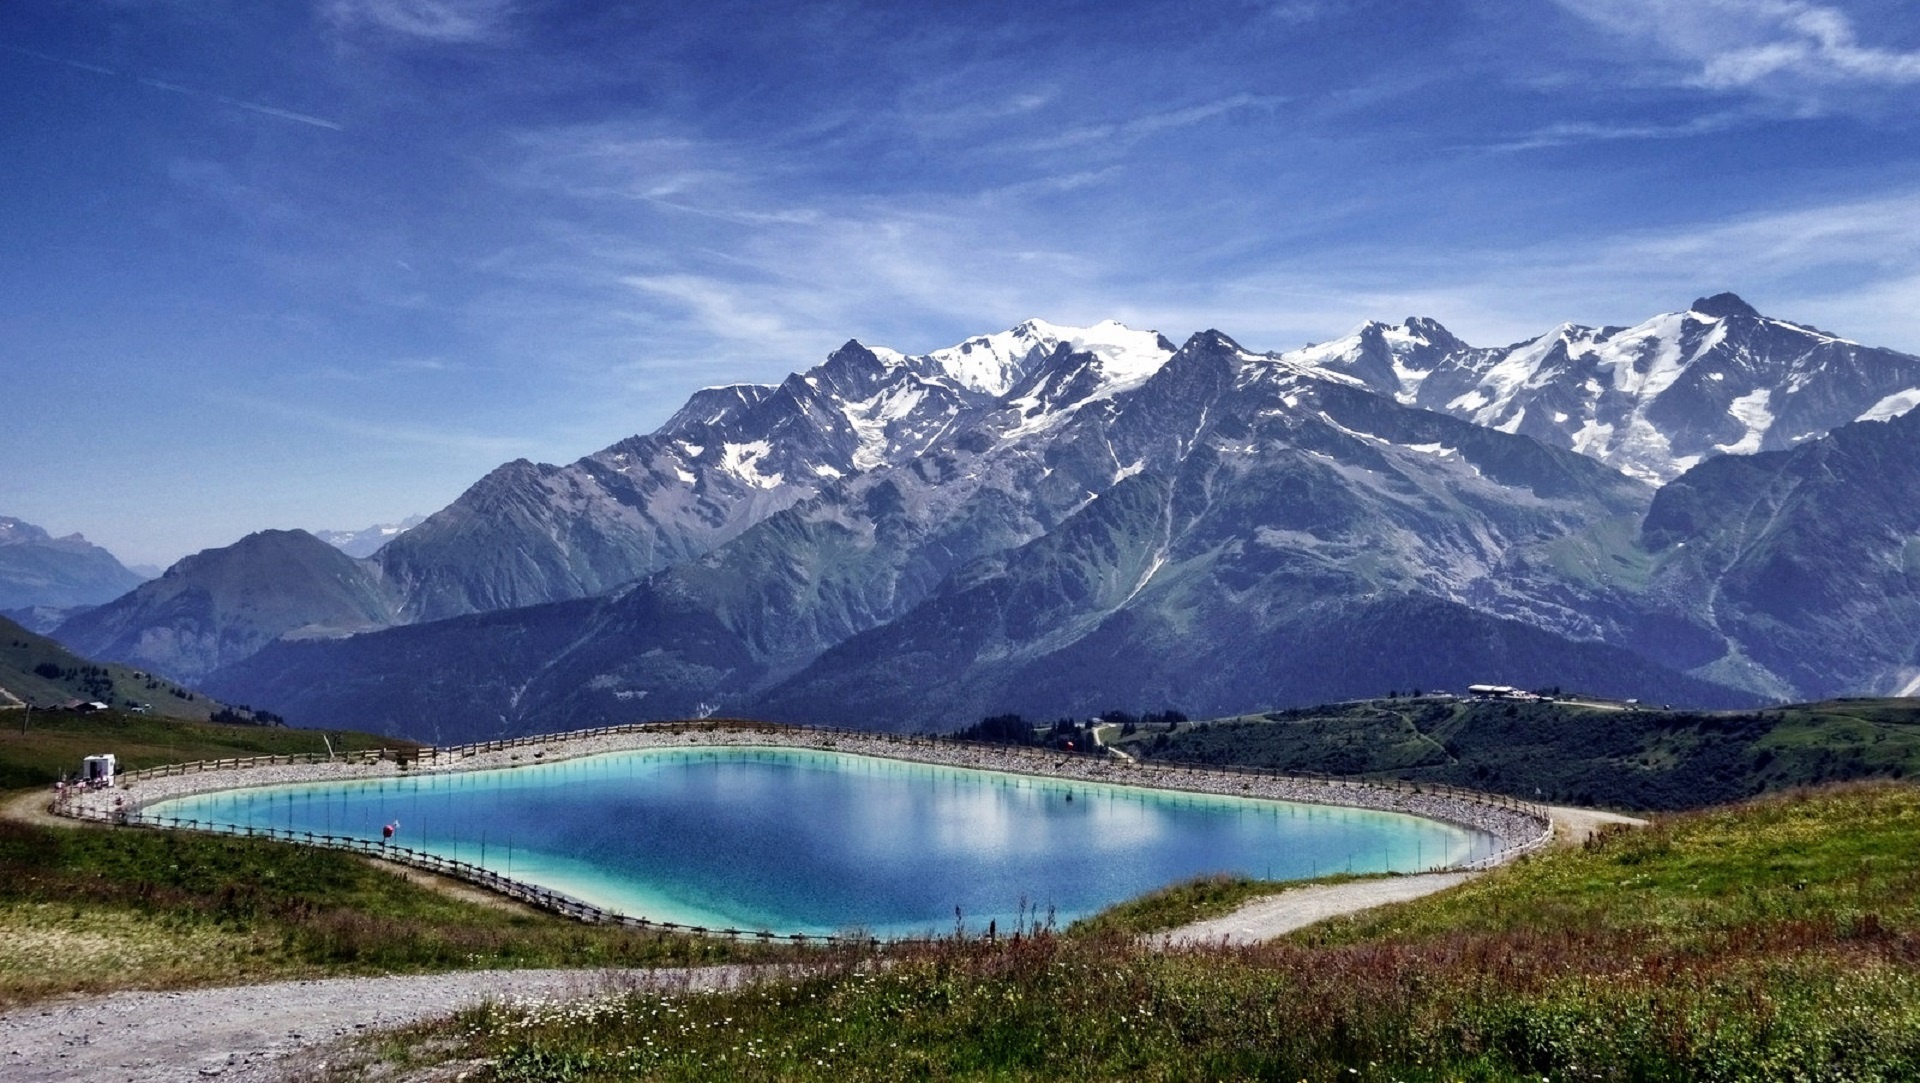
landscape, water, mountain, sky, meadow, lake, view, valley, mountain range, panorama, range, reflection, scenic, blue, fjord, reservoir, ridge, mont blanc, mountains, alps, plateau, peaks, fell, loch, crater lake, landform, tarn, mountain pass, geographical feature, mountainous landforms, glacial landform